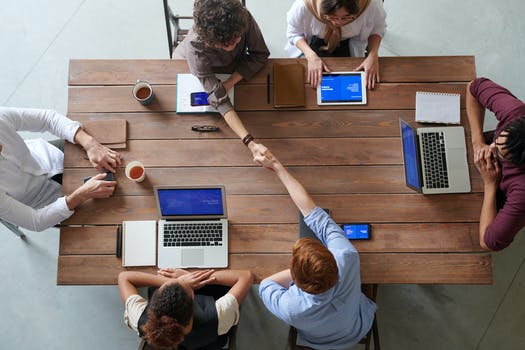
Label: No Watermark